JumpStart Adventures 5th Grade: Jo Hammet, Kid Detective

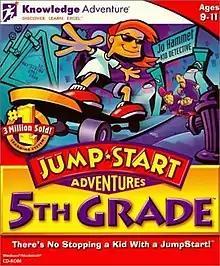
The city of Hooverville where the game takes place

JumpStart Adventures 5th Grade: Jo Hammet, Kid Detective is an educational/adventure computer game in the "JumpStart" series, created by Knowledge Adventure in 1997 and intended for fifth grade students.